U.S. Route 175

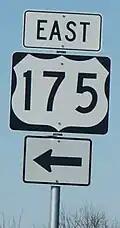
Marker for US 175 east of Kaufman

As US 175 comes into Kaufman County, the surroundings become more rural. The freeway descends into a river valley and wetlands area, and then crosses the East Fork of the Trinity River. This marks the city limit boundary between Seagoville and Crandall.